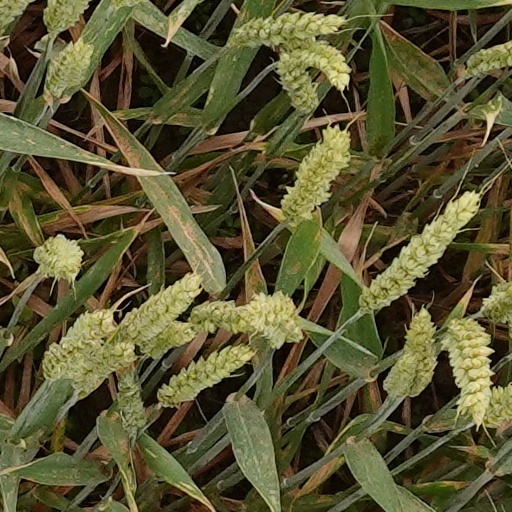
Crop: wheat